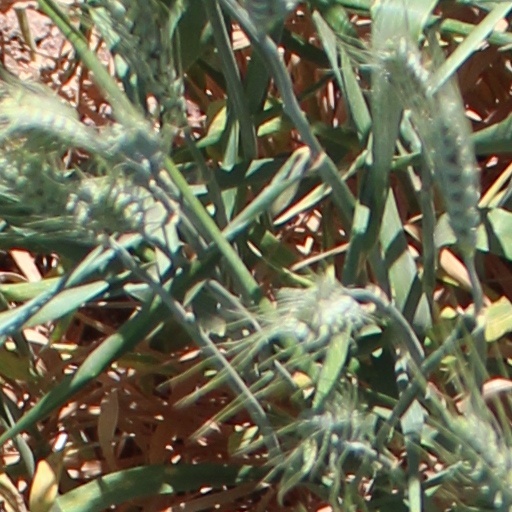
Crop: wheat